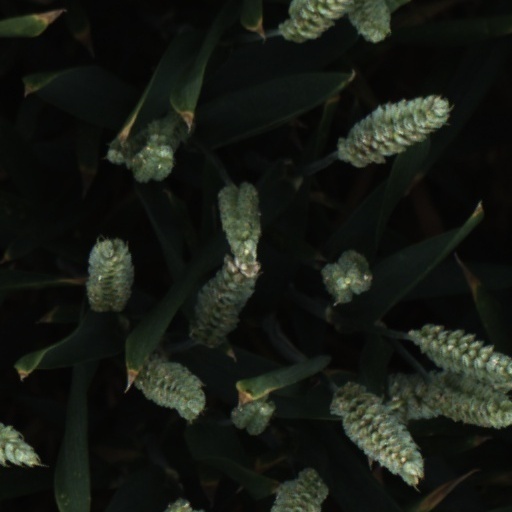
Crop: wheat